Voynich manuscript

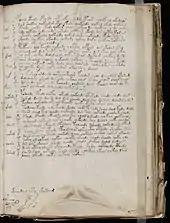
Page 119; "f66r", showing characteristics of the text

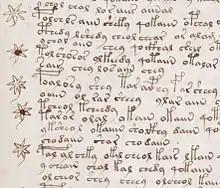
Page 191; "f107r", text detail

Every page in the manuscript contains text, mostly in an unidentified language, but some have extraneous writing in Latin script. The bulk of the text in the 240-page manuscript is written in an unknown script, running left to right. Most of the characters are composed of one or two simple pen strokes. There exists some dispute as to whether certain characters are distinct, but a script of 20–25 characters would account for virtually all of the text; the exceptions are a few dozen rarer characters that occur only once or twice each. There is no obvious punctuation.